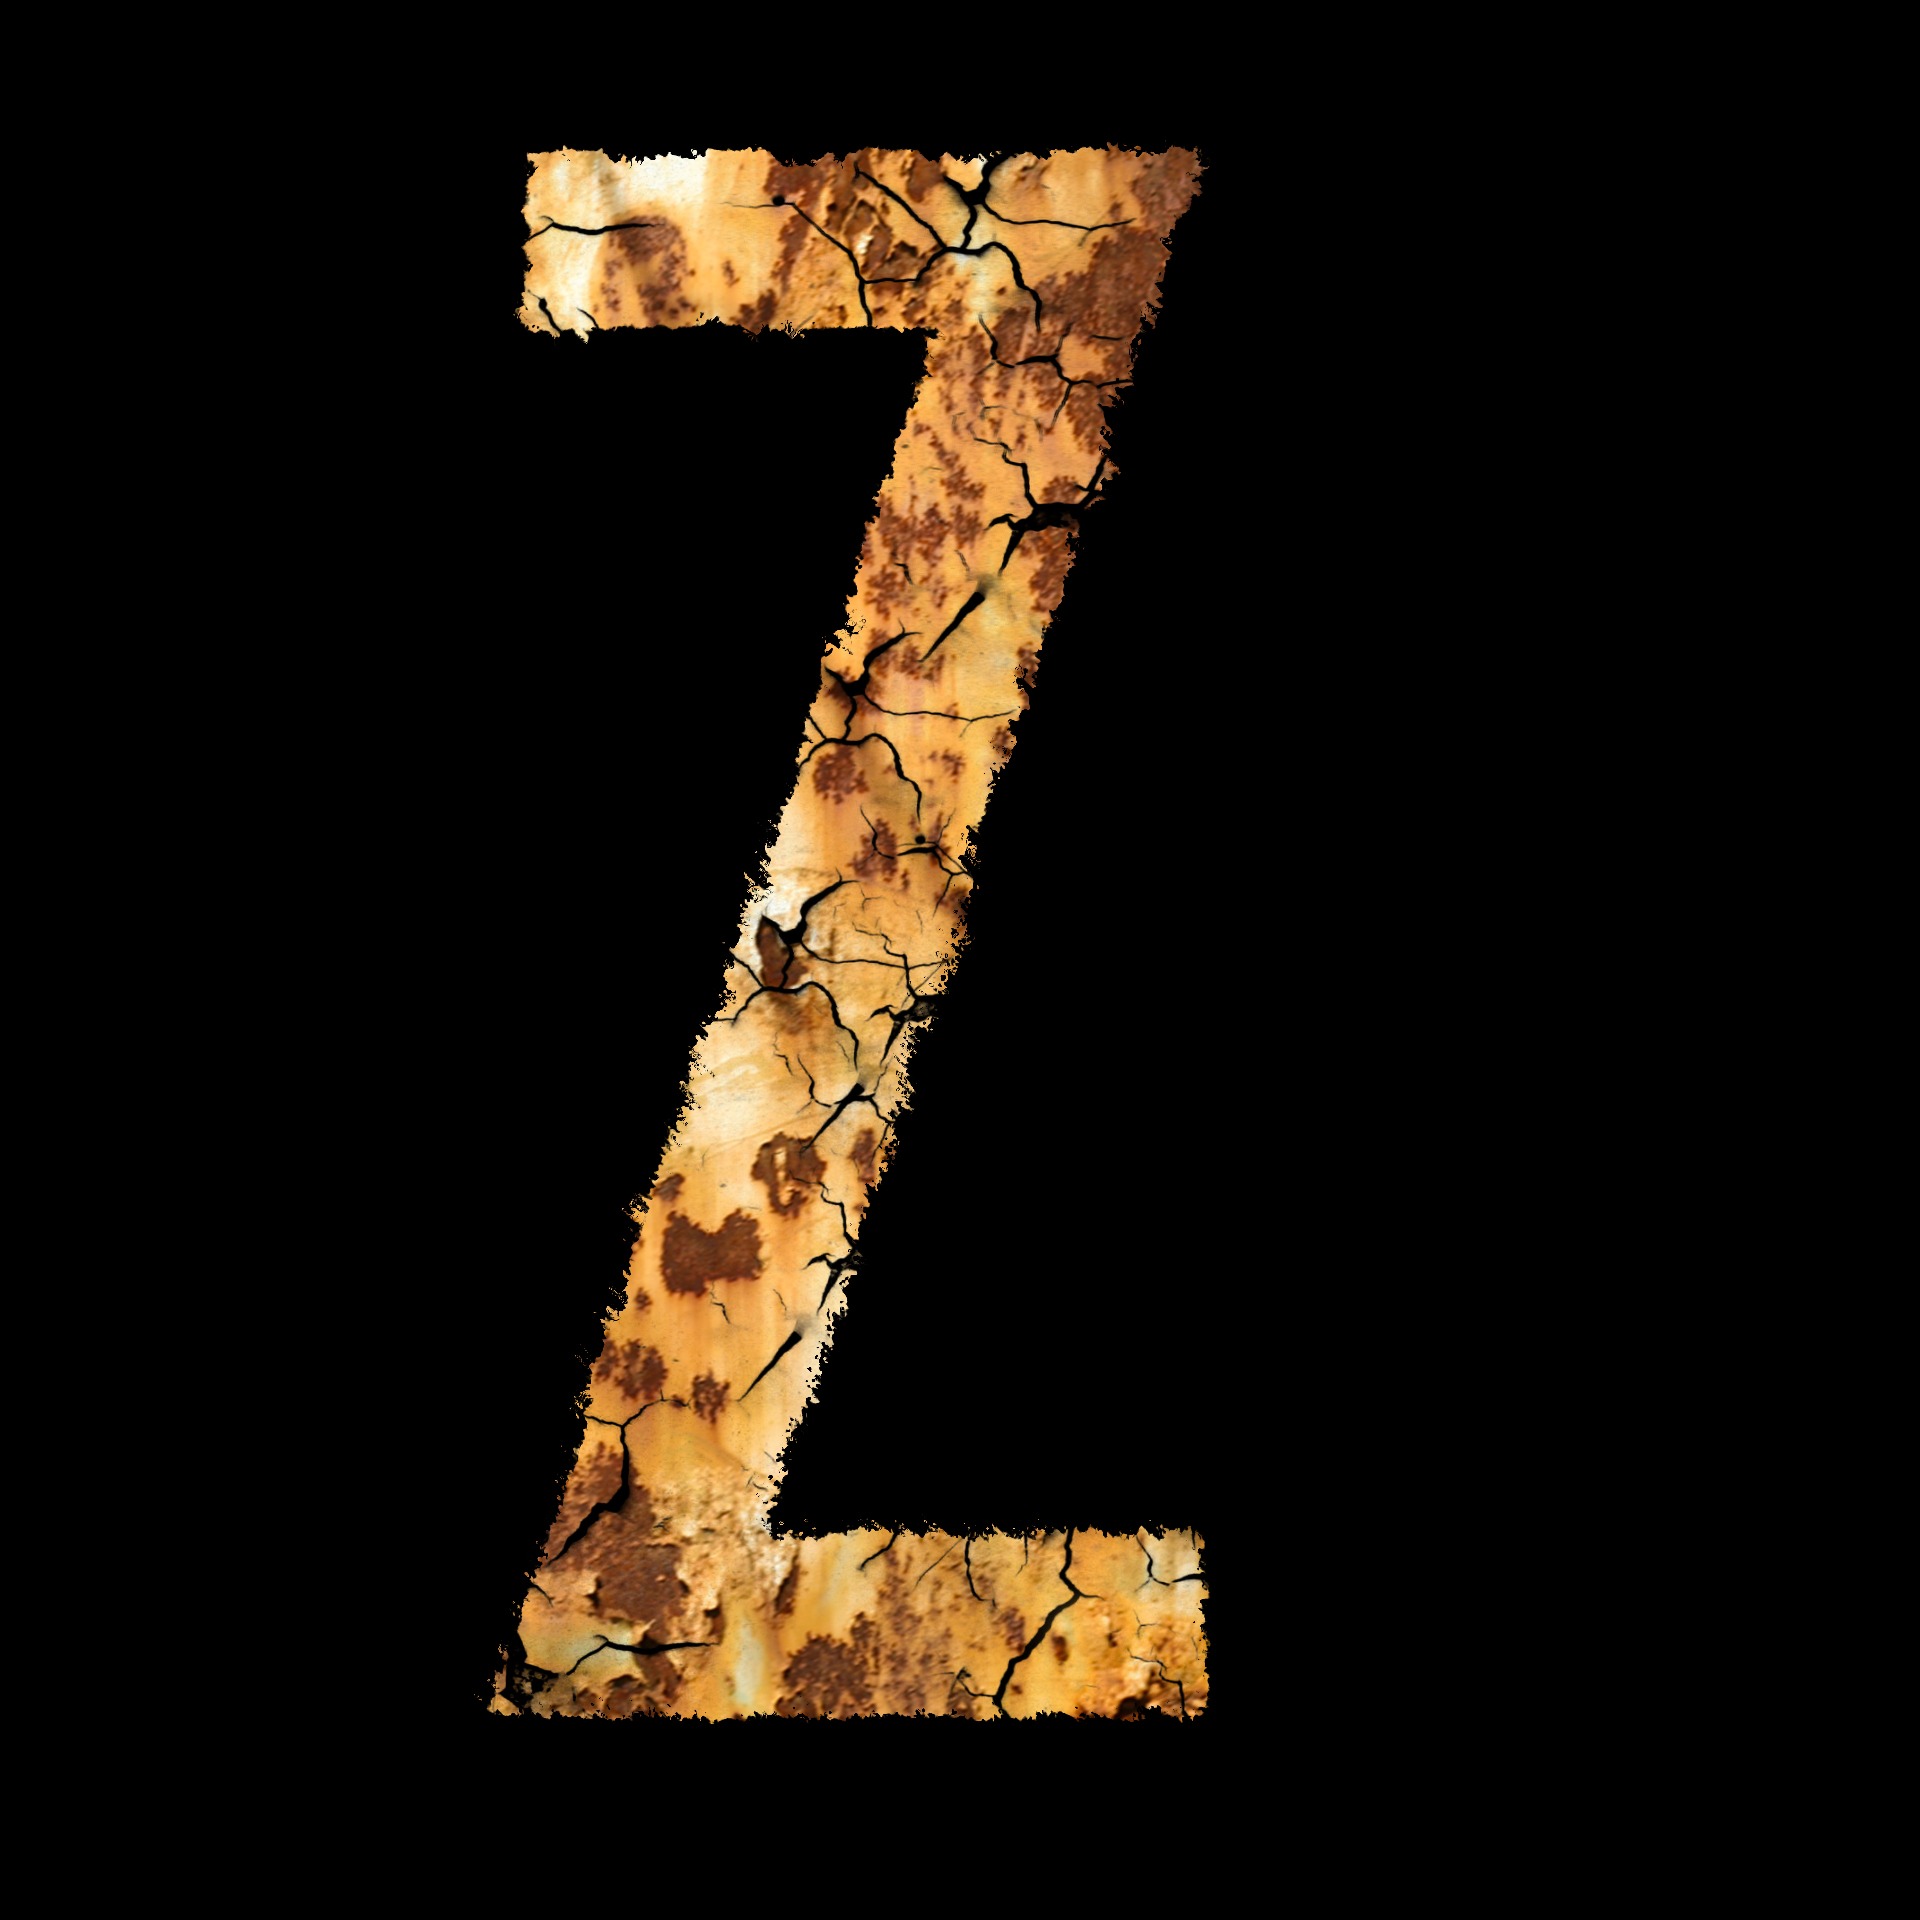
tree, branch, wood, trunk, letter, font, z, stainless, module